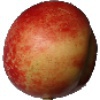
Label: Nectarine 1